Rhodes

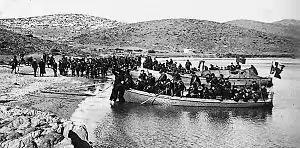
Italian landing at Rhodes on May 4, 1912, during the Italo-Turkish War

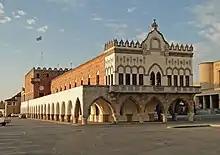
"Palazzo Governale" (today the offices of the Prefecture of the Dodecanese), built during the Italian period

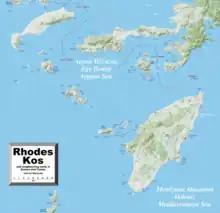

In the 19th century the island was populated by ethnic groups from the surrounding nations, including Jews, whose presence goes back 2,300 years. Under Ottoman rule, they generally did fairly well, but discrimination and bigotry occasionally arose. In February 1840, the Jews of Rhodes were falsely accused by the Greek Orthodox community of ritually murdering a Christian boy. This became known as the Rhodes blood libel.